Paraguay

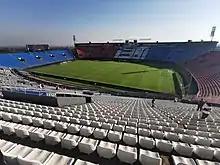
Estadio Defensores del Chaco

basketball are most popular. Other sports such as volleyball, handball, futsal, swimming and tennis are also popular.